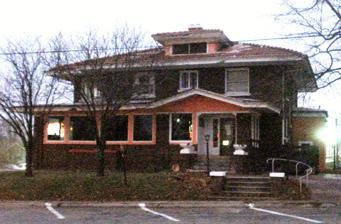
Building: Winfield Smouse House
Country: United States of America
Year built: 1916
Historic house in Iowa, United States United States historic place Winfield Smouse House U.S. National Register of Historic Places Show map of Iowa Show map of the United States Location 321 S. Iowa Ave. Washington, Iowa Coordinates 41°17′47.92″N 91°41′31.56″W / 41.2966444°N 91.6921000°W / 41.2966444; -91.6921000 Area less than one acre Built 1916 Architectural style Prairie School NRHP reference No. 83000409 Added to NRHP January 27, 1983 The Winfield Smouse House , is a historic structure located in Washington, Iowa , United States. It was listed on the National Register of Historic Places in 1983. Winfield Smouse arrived in Washington in 1867.  He was initially involved in retail grocery and hardware.  He invested in real estate and he ended up platting and developing five major additions to the city.  By the time he died he was considered the wealthiest person in town. The two-story brick houses is a local adaptation of the Prairie School style. The house has subsequently been converted into a restaurant. References